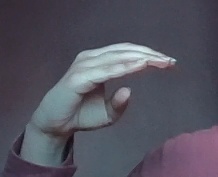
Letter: jeem